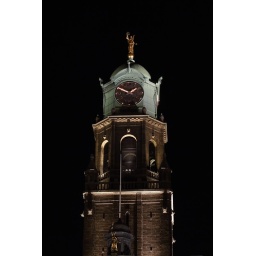
Old post office building in Rotterdam